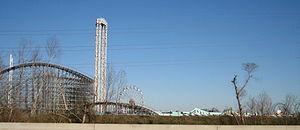
Sasquatch est une attraction à sensations de type tour de chute, située dans le parc d'attractions américain Great Escape à Queensbury, dans l'État de New York. Inaugurée le 10 mai 2009, elle est un modèle de combo tower.